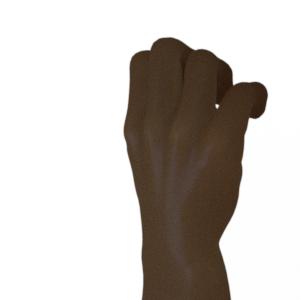
Label: rock